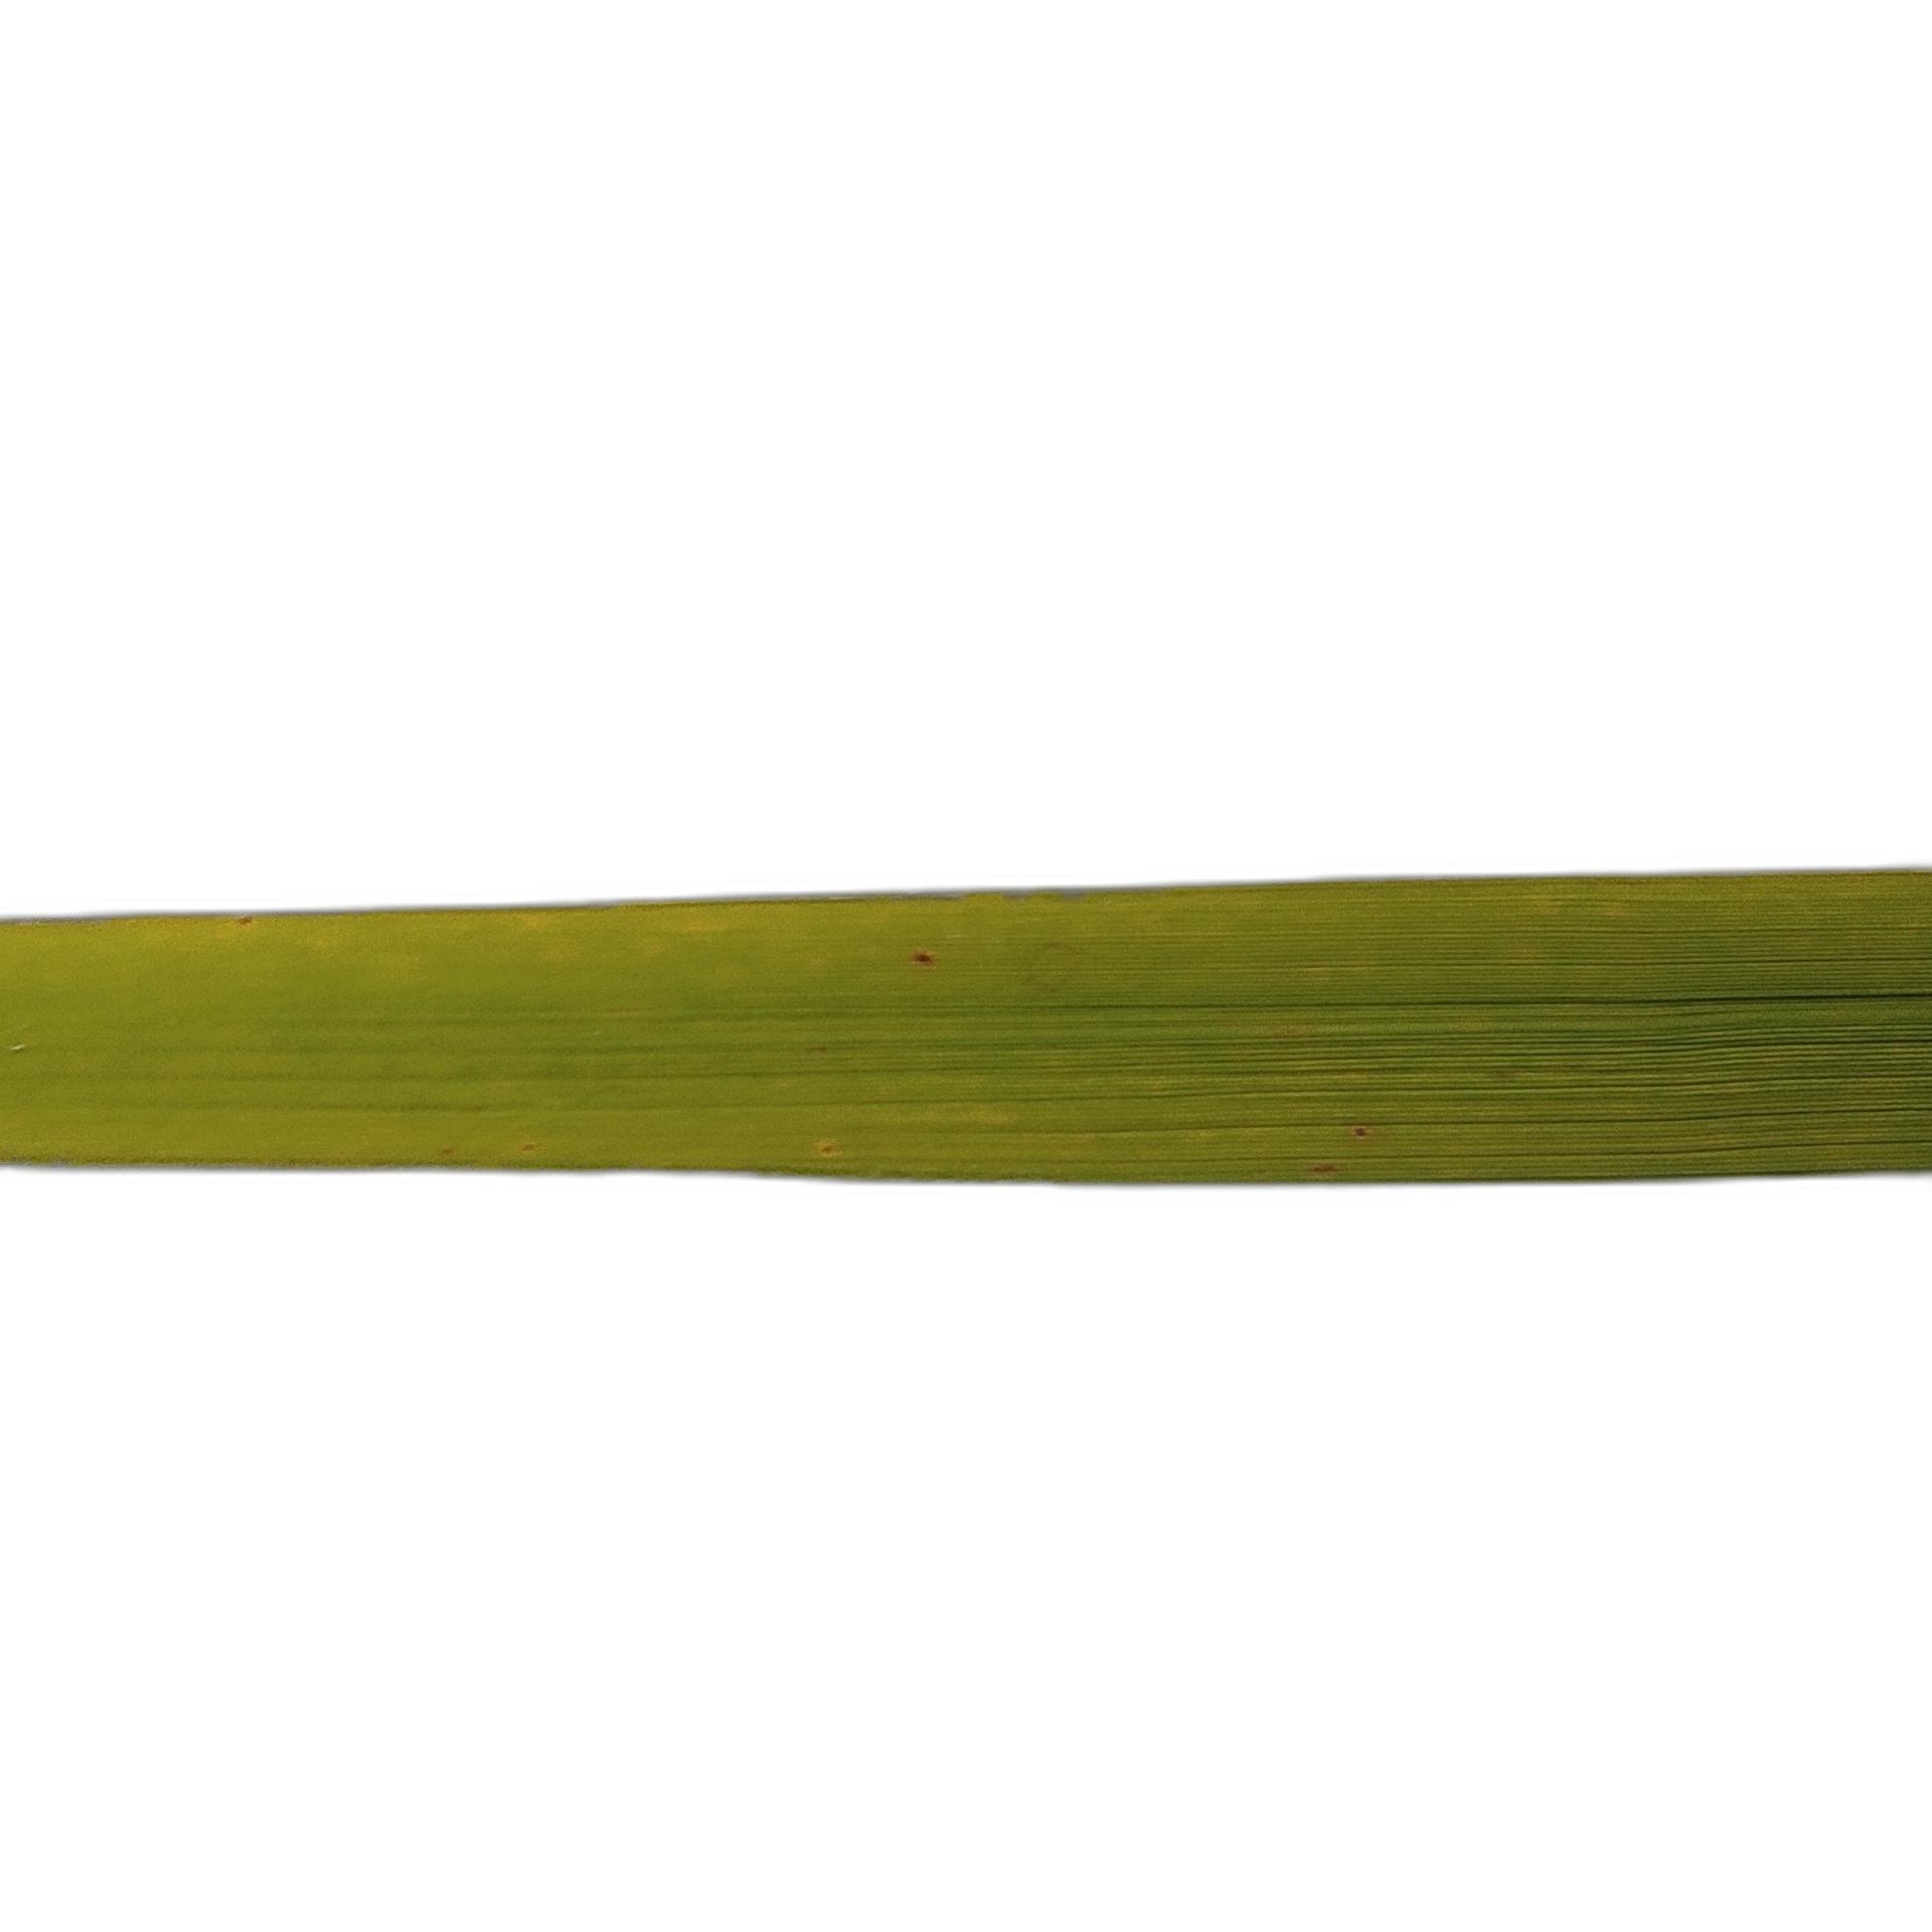
Label: Rice Tungro